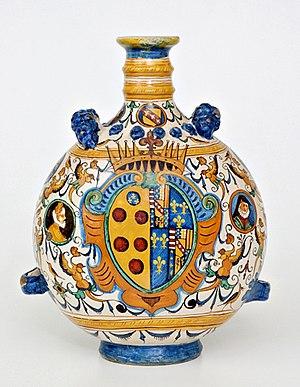
Christine de Lorraine est la fille aînée de Charles III, duc de Lorraine et de Bar, et de Claude de France. Elle a été l'épouse de Ferdinand Iᵉʳ de Médicis.
Le musée international de la céramique de Faenza est l'un des plus importants musées d'art de la céramique du monde.